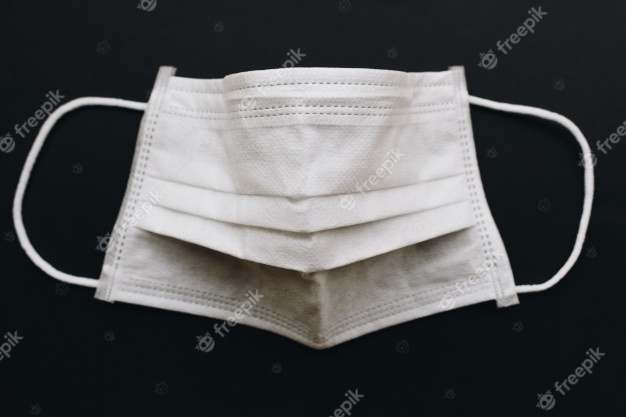
Label: trash